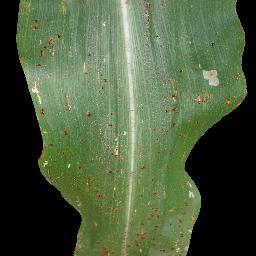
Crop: corn
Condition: (maize)_common_rust